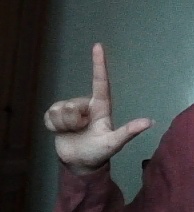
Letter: laam